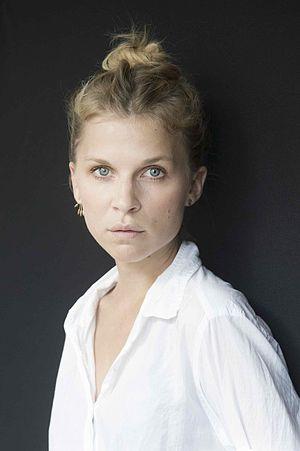
Tunnel est une série télévisée franco-britannique en 24 épisodes de 45 minutes diffusée entre le 16 octobre 2013 et le 14 décembre 2017 sur Sky Atlantic, et entre le 11 novembre 2013 et le 18 juin 2018 sur Canal+. En Belgique et au Luxembourg, la série a été diffusée sur BeTV.